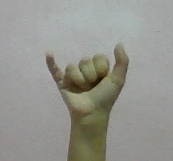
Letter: ya